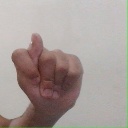
अक्षर: ट